The Moog Cookbook

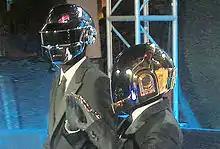
Although the similarities were coincidental, the band was sometimes compared to Daft Punk (pictured)

The Moog Cookbook was formed by Roger Manning and Brian Kehew shortly after the demise of Manning's band Jellyfish. It was conceived as both a parody of and tribute to the novelty Moog records of the late 1960s and early 1970s, which featured cover versions of popular songs using the then-new Moog synthesizer. Manning recalled that "When Brian and I finally met, we "knew" we had to do this, because we knew we could do it right, and we knew we had the resources — before someone else did it, and did it "wrong"."